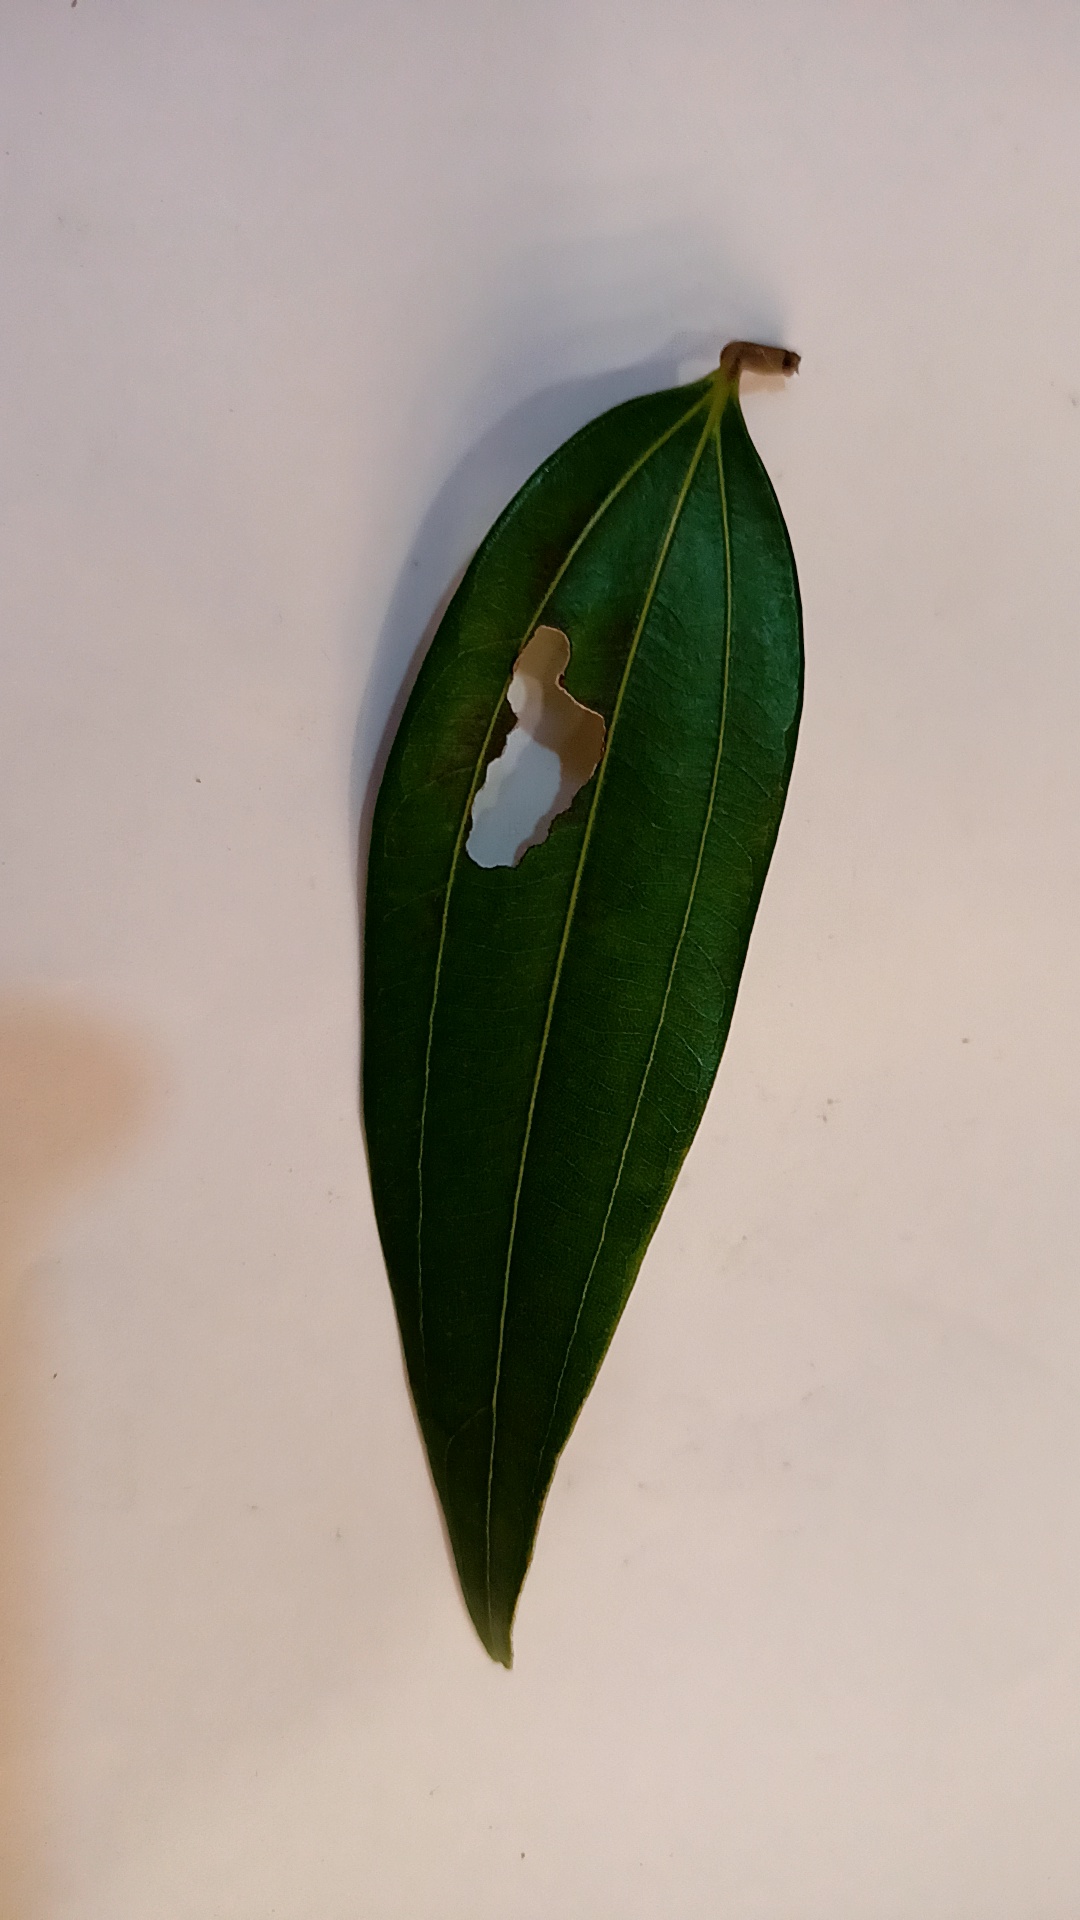
Label: Disease